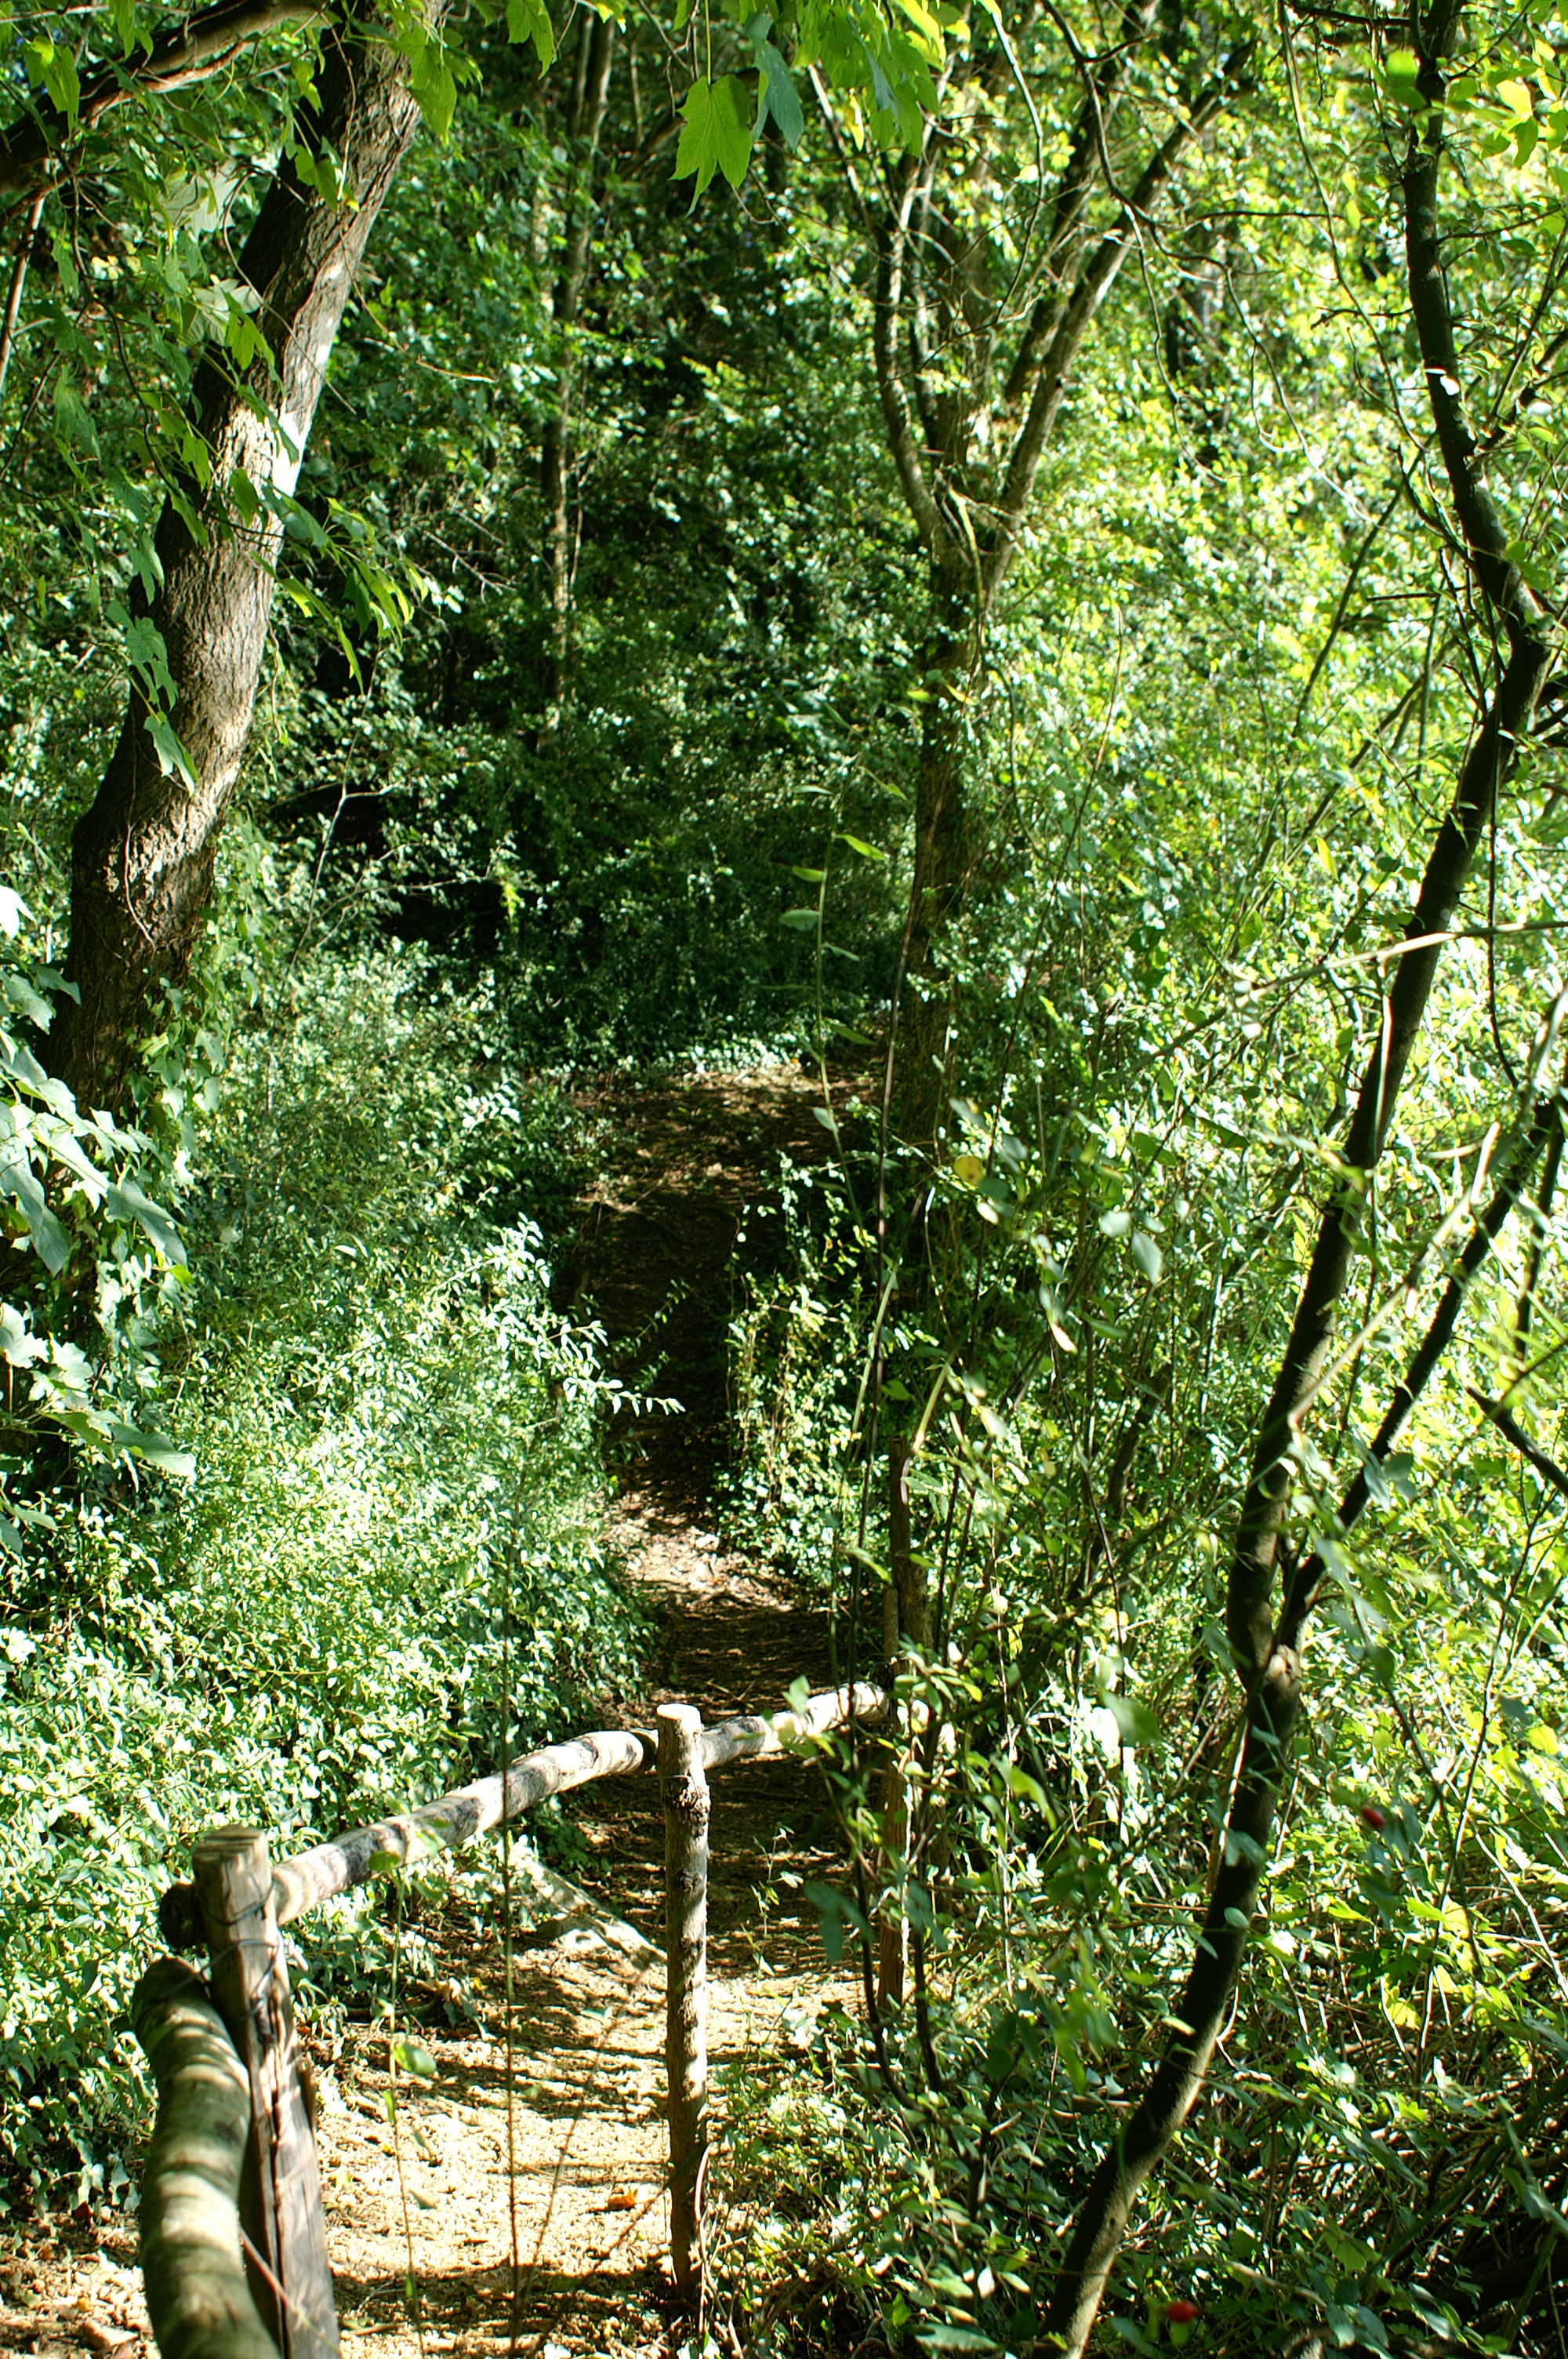
tree, forest, branch, sunlight, leaf, flower, green, jungle, botany, garden, flora, vegetation, rainforest, deciduous, woodland, habitat, ecosystem, biome, old growth forest, natural environment, temperate broadleaf and mixed forest